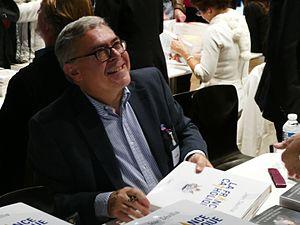
Jean Sévillia au Salon du livre et de la famille à Paris (Île-de-France, France).
Jean Sévillia, né le 14 septembre 1952 à Paris, est un écrivain et journaliste français.